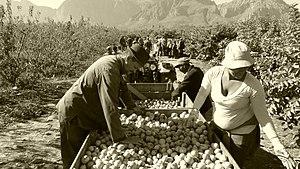
L'agriculture en Afrique du Sud se développe tout au long du XXᵉ siècle, grâce à une motorisation et une irrigation croissante, lui permettant d'être exportatrice nette de produits alimentaires la plupart du temps. Cependant, sa part dans le PIB a diminué passant d'environ 20 % dans les années 1930, à environ 12 % dans les années 1960 et à moins de 3 % en 2011, à cause de la croissance rapide et continue des industries minières, des industries manufacturières et au tertiaire. Le secteur agricole répond à la plupart des besoins domestiques, les principales exportations de l'Afrique du Sud sont le maïs, la laine, le sucre, l'arachide et le tabac.